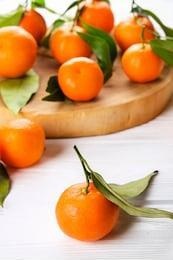
Label: mandarine